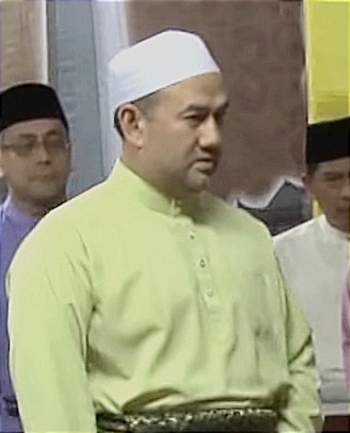
สมเด็จพระราชาธิบดีมูฮัมมัดที่ 5 แห่งกลันตัน

| name = สมเด็จพระราชาธิบดีมูฮัมมัดที่ 5
| title = ยังดีเปอร์ตวนอากงสุลต่านแห่งรัฐกลันตัน
| succession = ยังดีเปอร์ตวนอากง พระองค์ที่ 15
| image = Sultan Muhammad V dari Kelantan pada tahun 2013.jpg
| reign = 13 ธันวาคม พ.ศ. 2559 – 6 มกราคม พ.ศ. 2562
| coronation = 24 เมษายน พ.ศ. 2560
| cor-type = Malaysia
| predecessor = สมเด็จพระราชาธิบดี ตวนกู อับดุล ฮาลิม|อับดุล ฮาลิมแห่งเกอดะฮ์
| successor = สมเด็จพระราชาธิบดีอับดุลละฮ์แห่งปะหัง|อัลดุลละฮ์แห่งปะหัง
| succession3 = สุลต่านแห่งรัฐกลันตัน
| reign3 = 13 กันยายน พ.ศ. 2553 – ปัจจุบัน
| predecessor3 = สุลต่านอิสมาอีล เปตราแห่งกลันตัน|สุลต่านอิสมาอิล เปตรา
| father = สุลต่านอิสมาอีล เปตราแห่งกลันตัน|สุลต่านอิสมาอิล เปตรา
| mother = เติงกูอานิส บินตีเติงกูอับดุลฮามิด|เติงกูอานิซ
| birth_place = โกตาบารู รัฐกลันตัน ประเทศมาเลเซีย
| religion = อิสลาม
| signature = Sultan Muhammad V signature.svg
| ราชวงศ์ = กลันตัน
| caption = สมเด็จพระราชาธิบดีมูฮัมมัดที่ 5 ในปี พ.ศ. 2556
สมเด็จพระราชาธิบดีมูฮัมมัดที่ 5 (พระนามเดิม "เติงกู" มูฮัมมัด ฟาริส เปตรา) (ยาวี: ‏سلطان محمد کليما‎‎; พระราชสมภพ 6 ตุลาคม พ.ศ. 2512) เป็นยังดีเปอร์ตวนอากงองค์ที่ 15 และสุลต่านแห่งรัฐกลันตัน องค์ที่ 29 ซึ่งเป็นองค์ปัจจุบัน พระองค์ได้รับการราชาภิเษกเป็นสุลต่านแห่งกลันตันเมื่อวันที่ 13 กันยายน พ.ศ. 2553 ก่อนหน้านี้ทรงเป็นมกุฎราชกุมารแห่งรัฐกลันตัน ทรงเป็นพระราชโอรสองค์ใหญ่ ของ สมเด็จพระราชาธิบดีสุลต่าน ตวนกู อิสมาอีล อิบนี อัลมาร์ฮูม สุลต่าน ยะห์ยา เปตรา|สุลต่านอิสมาอิล เปตราแห่งกลันตัน กับเติงกูอานิส พระราชมารดา พระองค์มีพระอนุชาและพระขนิษฐาคือ
# เติงกู มูฮัมมัด ฟาอิซ เปตรา
# เติงกู มูฮัมมัด ฟาหร์กี เปตรา
# เติงกู อมาลิน อาอีชะห์ ปุตรี
อย่างไรก็ตามทนายความที่ทำหน้าที่แทนสุลต่านอิสมาอิล เปตรา ได้ยื่นคำร้องต่อศาลรัฐบาลกลางเพื่อให้การแต่งตั้งมกุฎราชกุมารของสุลต่านแห่งกลันตันเป็นโมฆะโดยอ้างว่าเป็นผลมาจากการยกเลิกรัฐธรรมนูญ Proclamation Of Tuanku Muhammad Faris Petra As Sultan Unconstitutional, Says Former Sultan
== พระชนม์ชีพในวัยเด็กและการสำเร็จราชการ ==
เติงกูมูฮัมมัด ฟาริส เปตราเป็นพระโอรสของสุลต่านอิสมาอิล เปตรา พระราชสมภพที่โกตาบารู รัฐกลันตันเมื่อวันที่ 6 ตุลาคม พ.ศ.2512 พระองค์เข้ารับการศึกษาขั้นต้นที่โรงเรียนอนุบาลฟาติมะห์คอนแวนต์ (Fatima Convent) โรงเรียนสุลต่านอิสมาอิลแห่งชาติ (Sultan Ismail National School) เมืองโกตาบารู และโรงเรียนอลิซสมิทธ์ (Alice Smith School) กรุงกัวลาลัมเปอร์ หลังจากนั้นทรงเดินทางไปศึกษาต่อที่ประเทศอังกฤษเพื่อทรงศึกษาต่อที่โรงเรียนโอ๊คแฮม รูทแลนด์ (Oakham School Ruthland) จนถึงปี พ.ศ.2532 พระองค์ศึกษาต่อที่วิทยาลัยเซนต์ครอสส์ มหาวิทยาลัยออกซฟอร์ด (St Cross College, Oxford) และศูนย์อิสลามศึกษาออกซฟอร์ด (Oxford Centre for Islamic) ศึกษาทางการทูต และจบการศึกษาในปี พ.ศ.2534
บทบาทและหน้าที่
พระองค์ยังทรงมีส่วนร่วมในองค์กรสวัสดิการและกีฬาต่างๆ และยังทรงมีบทบาทอย่างแข็งขันในองค์กรที่เกี่ยวข้องกับความมั่นคงและการทหารอีกด้วย ได้รับการแต่งตั้งเป็นผู้บัญชาการทหารรักษาดินแดน จำนวน 506 นาย โดยมียศเป็น พลจัตวา (กิตติมศักดิ์)
เมื่อวันที่ 23 พฤศจิกายน พ.ศ.2565 พระองค์ทรงได้รับการประกาศให้เป็นอธิการบดีของ Universiti Malaysia Kelantan (UMK) ที่ UMK Chancellor, Pro-Chancellor
รัชทายาท
เต็งกูมูฮัมหมัด ฟาริส เปตรา เสด็จขึ้นครองราชสมบัติเป็นมกุฎราชกุมารแห่งกลันตัน(Tengku Makkota) เมื่อพระชนมพรรษา 16 พรรษา คือวันที่ 6 ตุลาคม พ.ศ. 2528
=== ความขัดแย้งในราชวงศ์ ===
ในเดือนพฤษภาคมปี พ.ศ.2552 พระราชบิดาของพระองค์ สุลต่านอิสมาอิล เปตราได้รับบาดเจ็บสาหัส สุลต่านอิสมาอิล เปตราทรงเข้ารับการรักษาที่โรงพยาบาลเมาท์ เอลิซาเบธในสิงคโปร์และพระองค์ได้รับการแต่งตั้งให้เป็นผู้สำเร็จราชการแผ่นดินเมื่อวันที่ 25 พฤษภาคม เมื่อวันที่ 16 กันยายน 2552 เติงกู มูฮัมมัด ฟาริสทรงปลดพระอนุชา เติงกูมูฮัมมัด ฟาหร์กี เปตรา (Tengku Temenggong) แห่งกลันตันออกจากสภาสันตติวงศ์ซึ่งมีอำนาจที่จะกำหนดให้บัลลังก์สุลต่านไร้เสถียรภาพอย่างถาวร
เติงกูมูฮัมมัด ฟาหร์กียื่นคำร้องต่อศาลสูงแห่งมาลายาเพื่อประท้วงการไล่พระองค์ออกในเดือนธันวาคม และได้ส่งจดหมายไปยังเลขาธิการรัฐโดยอ้างว่าสุลต่านได้ยกเลิกการกระทำทั้งหมด และการตัดสินใจของผู้สำเร็จราชการเติงกูฟาริส ในเดือนมกราคมพ.ศ. 2553 ศาลสูงปฏิเสธคำร้องของเติงกูมูฮัมมัด ฟาหร์กี
ในอีกแง่หนึ่งเลขานุการส่วนพระองค์ของสุลต่านอิสมาอิล เปตราได้ประกาศว่าประธานสภาสันตติวงศ์ เติงกู อับดุล อาซิซ เติงกู โมห์ด ฮัมซา เป็นผู้สำเร็จราชการแทนพระองค์ การแต่งตั้งนั้นถูกคัดค้านโดย เติงกูมูฮัมมัด ฟาริสในศาล
== สุลต่านแห่งรัฐกลันตัน ==
เมื่อวันที่ 13 กันยายน พ.ศ. 2553 เติงกูมูฮัมมัด ฟาริส เปตราได้สืบราชบัลลังค์เป็นสุลต่านแห่งรัฐกลันตันพระองค์ที่ 29 ตามมาตราที่ 29A ของรัฐธรรมนูญของรัฐ ระบุว่าสุลต่านจะไม่สามารถเป็นกษัตริย์ได้ถ้าพระองค์ยังไม่ครองบัลลังก์ได้เกินกว่าหนึ่งปี พระองค์ใช้พระนามว่า "มูฮัมมัดที่ 5" อย่างไรก็ตามพระราชบิดาของพระองค์สุลต่านอิสมาอิล เปตราได้ทรงยื่นคำร้องต่อศาลรัฐบาลกลางว่าการดำรงตำแหน่งขัดต่อรัฐธรรมนูญ สุลต่านอิสมาอิล เปตรายังคงฟื้นตัวจากพระโรคหลอดเลือดสมองที่พระองค์ประสบในปีพ.ศ. 2552
สมเด็จพระราชาธิบดีมูฮัมมัดที่ 5 ทรงเข้าร่วมการประชุมครั้งที่ 222 ในการประชุมเจ้าผู้ปกครอง เป็นครั้งแรกในฐานะสมาชิกเต็มรูปแบบในเดือนตุลาคม พ.ศ. 2553 ซึ่งเป็นเครื่องหมายของการเข้าเป็นภาคีของสุลต่านโดยผู้ปกครองพระองค์อื่น ๆ
== ติมบาลันยังดีเปอร์ตวนอากง ==
เมื่อวันที่ 13 ธันวาคม พ.ศ. 2554 พระองค์ทรงได้รับการแต่งตั้งให้ดำรงตำแหน่งรองยังดีเปอร์ตวนอากง แห่งมาเลเซีย ในขณะเดียวกันเติงกูอับดุล ฮาลิม มูอัดซัม ชาห์ สุลต่านแห่งเกดะห์ได้รับการแต่งตั้งให้เป็นยัง ดีเปอร์ตวนอากงองค์ที่ 14 แห่งมาเลเซีย พิธีสาบานตนจัดขึ้นในกรุงกัวลาลัมเปอร์ จนกระทั่งเลือกตั้งยังดีเปอร์ตวนอากงเมื่อวันที่ 13 ธันวาคม พ.ศ. 2559
== ยังดีเปอร์ตวนอากง ==
สุลต่านมูฮัมมัดที่ 5 ได้รับการเลือกตั้งจากการประชุมเจ้าผู้ปกครองเมื่อวันที่ 14 ตุลาคม พ.ศ. 2559 เพื่อจะเป็นยังดีเปอร์ตวนอากง ผู้เป็นประมุขแห่งรัฐมาเลเซียพระองค์ต่อไป รัชกาลของพระองค์เริ่มเมื่อ 13 ธันวาคม 2559 ต่อจากสมเด็จพระราชาธิบดี ตวนกู อับดุล ฮาลิม สุลต่านแห่งรัฐเกอดะฮ์พระองค์ที่ 47
เมื่อวันที่ 24 เมษายน พ.ศ. 2560 พระองค์ทรงได้รับการสถาปนาเป็นยัง ยังดีเปอร์ตวนอากงองค์ที่ 15 แห่งมาเลเซีย ในพระราชพิธีซึ่งจัดขึ้นที่อิสตานา เนการา จาลัน ดูตา กรุงกัวลาลัมเปอร์ ขณะมีพระชนมายุ 47 พรรษา สุลต่านมูฮัมมัดที่ 5 ทรงเป็นยังดีเปอร์ตวนอากงที่มีพระชนมายุน้อยที่สุดถัดจาก สมเด็จพระราชาธิบดีตวนกู ซัยยิด ปุตราแห่งปะลิส สมเด็จพระราชาธิบดีสุลต่านมีซัน ไซนัล อาบีดินแห่งตรังกานู และสมเด็จพระราชาธิบดี ตวนกู อับดุล ฮาลิมแห่งเกอดะฮ์
พระองค์เป็นยังดีเปอร์ตวนอากงพระองค์แรกในประวัติศาสตร์ที่จะปกครองโดยไม่มีสมเด็จพระราชินีหรือรายา ประไหมสุหรี อากง
พระอนุชาของพระองค์ เติงกู มูฮัมมัด ฟาอิส เปตรา เติงกู มาห์โกตา จะทรงทำหน้าที่เป็นผู้สำเร็จราชการแห่งกลันตัน ตลอดระยะเวลาการดำรงตำแหน่งของสุลต่านมูฮัมมัดที่ 5 ขณะที่ทรงเป็นยังดีเปอร์ตวนอากง
ในฐานะที่เป็นยังดีเปอร์ตวนอากง พระองค์มีพระราชอำนาจเต็มที่ในฐานะผู้บัญชาการกองทัพมาเลเซีย The Federal Constitution of Malaysia – Article 41 นอกจากนี้พระองค์ยังมีหน้าที่ในฐานะ พันเอก - หัวหน้ากองปืนใหญ่กองทัพมาเลเซีย และทรงเข้าร่วมกิจกรรมและพิธีการทุกครั้ง
เมื่อวันที่ 2 พฤศจิกายน พ.ศ.2561 สุลต่านมูฮัมมัดที่ 5 แจ้งว่าพระองค์จะทรงพักรักษาตัวจนถึงวันที่ 31 ธันวาคม 2561 ดังนั้น รองยังดีเปอร์ตวนอากง คือ สุลต่านนัซริน มูอิซซัดดิน ชาห์ จึงเข้ารับหน้าที่เป็นผู้สำเร็จราชการแทนพระองค์ตามมาตรา 33 ของรัฐธรรมนูญมาเลเซียในระหว่างที่พระองค์ไม่อยู่
เมื่อวันที่ 6 มกราคม พ.ศ. 2562 พระองค์ทรงสละราชบัลลังก์ของรัฐบาลกลางในฐานะยังดีเปอร์ตวนอากงพระองค์ที่ 15 แห่งมาเลเซีย และนั่นทำให้พระองค์สละราชบัลลังก์ของรัฐบาลกลางเป็นพระองค์แรกในประวัติศาสตร์ของมาเลเซีย
== พงศาวลี ==
== อ้างอิง ==
หมวดหมู่:พระมหากษัตริย์มาเลเซีย
หมวดหมู่:ชาวมาเลเซียเชื้อสายไทย
หมวดหมู่:ชาวมาเลเซียเชื้อสายมลายู
หมวดหมู่:สุลต่านรัฐกลันตัน
หมวดหมู่:พระมหากษัตริย์ผู้ทรงสละราชสมบัติ
หมวดหมู่:บุคคลจากโกตาบารู
หมวดหมู่:ราชวงศ์กลันตัน
หมวดหมู่:สุลต่านรัฐกลันตัน
หมวดหมู่:กลุ่มราชวงศ์ดาตูยามู-จามปา